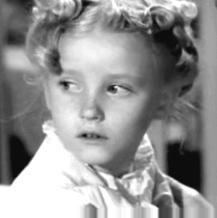
Age: 5